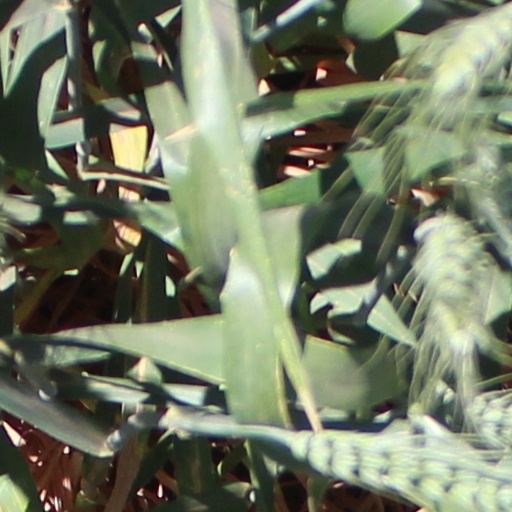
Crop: wheat